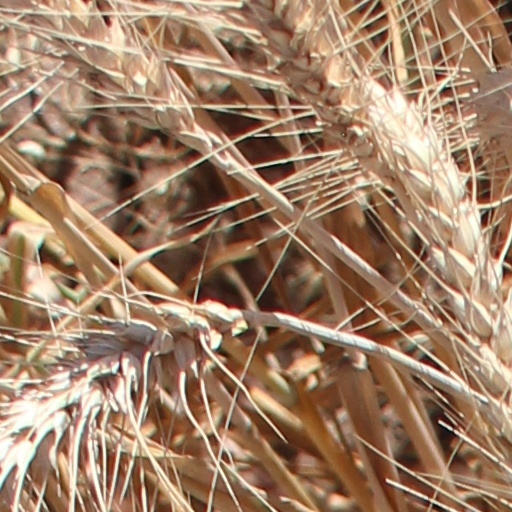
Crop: wheat